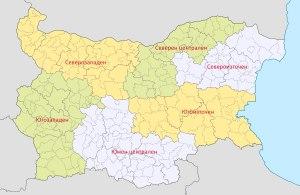
L’organisation territoriale de la Bulgarie est dominée par les 28 oblasti. Cependant, cet échelon n'est pas le seul. En effet, les oblasti sont compris dans des régions de planification, elles-mêmes intégrées dans des rajoni. Les oblasti sont aussi divisés en obchtini eux-mêmes subdivisés en naseleni mesta.
La région de planification est une subdivision de la Bulgarie dont le but principal est statistique. Elles répondent aux exigences d'Eurostat. Elles correspondent au second niveau de la nomenclature d'unités territoriales statistiques de la Bulgarie.